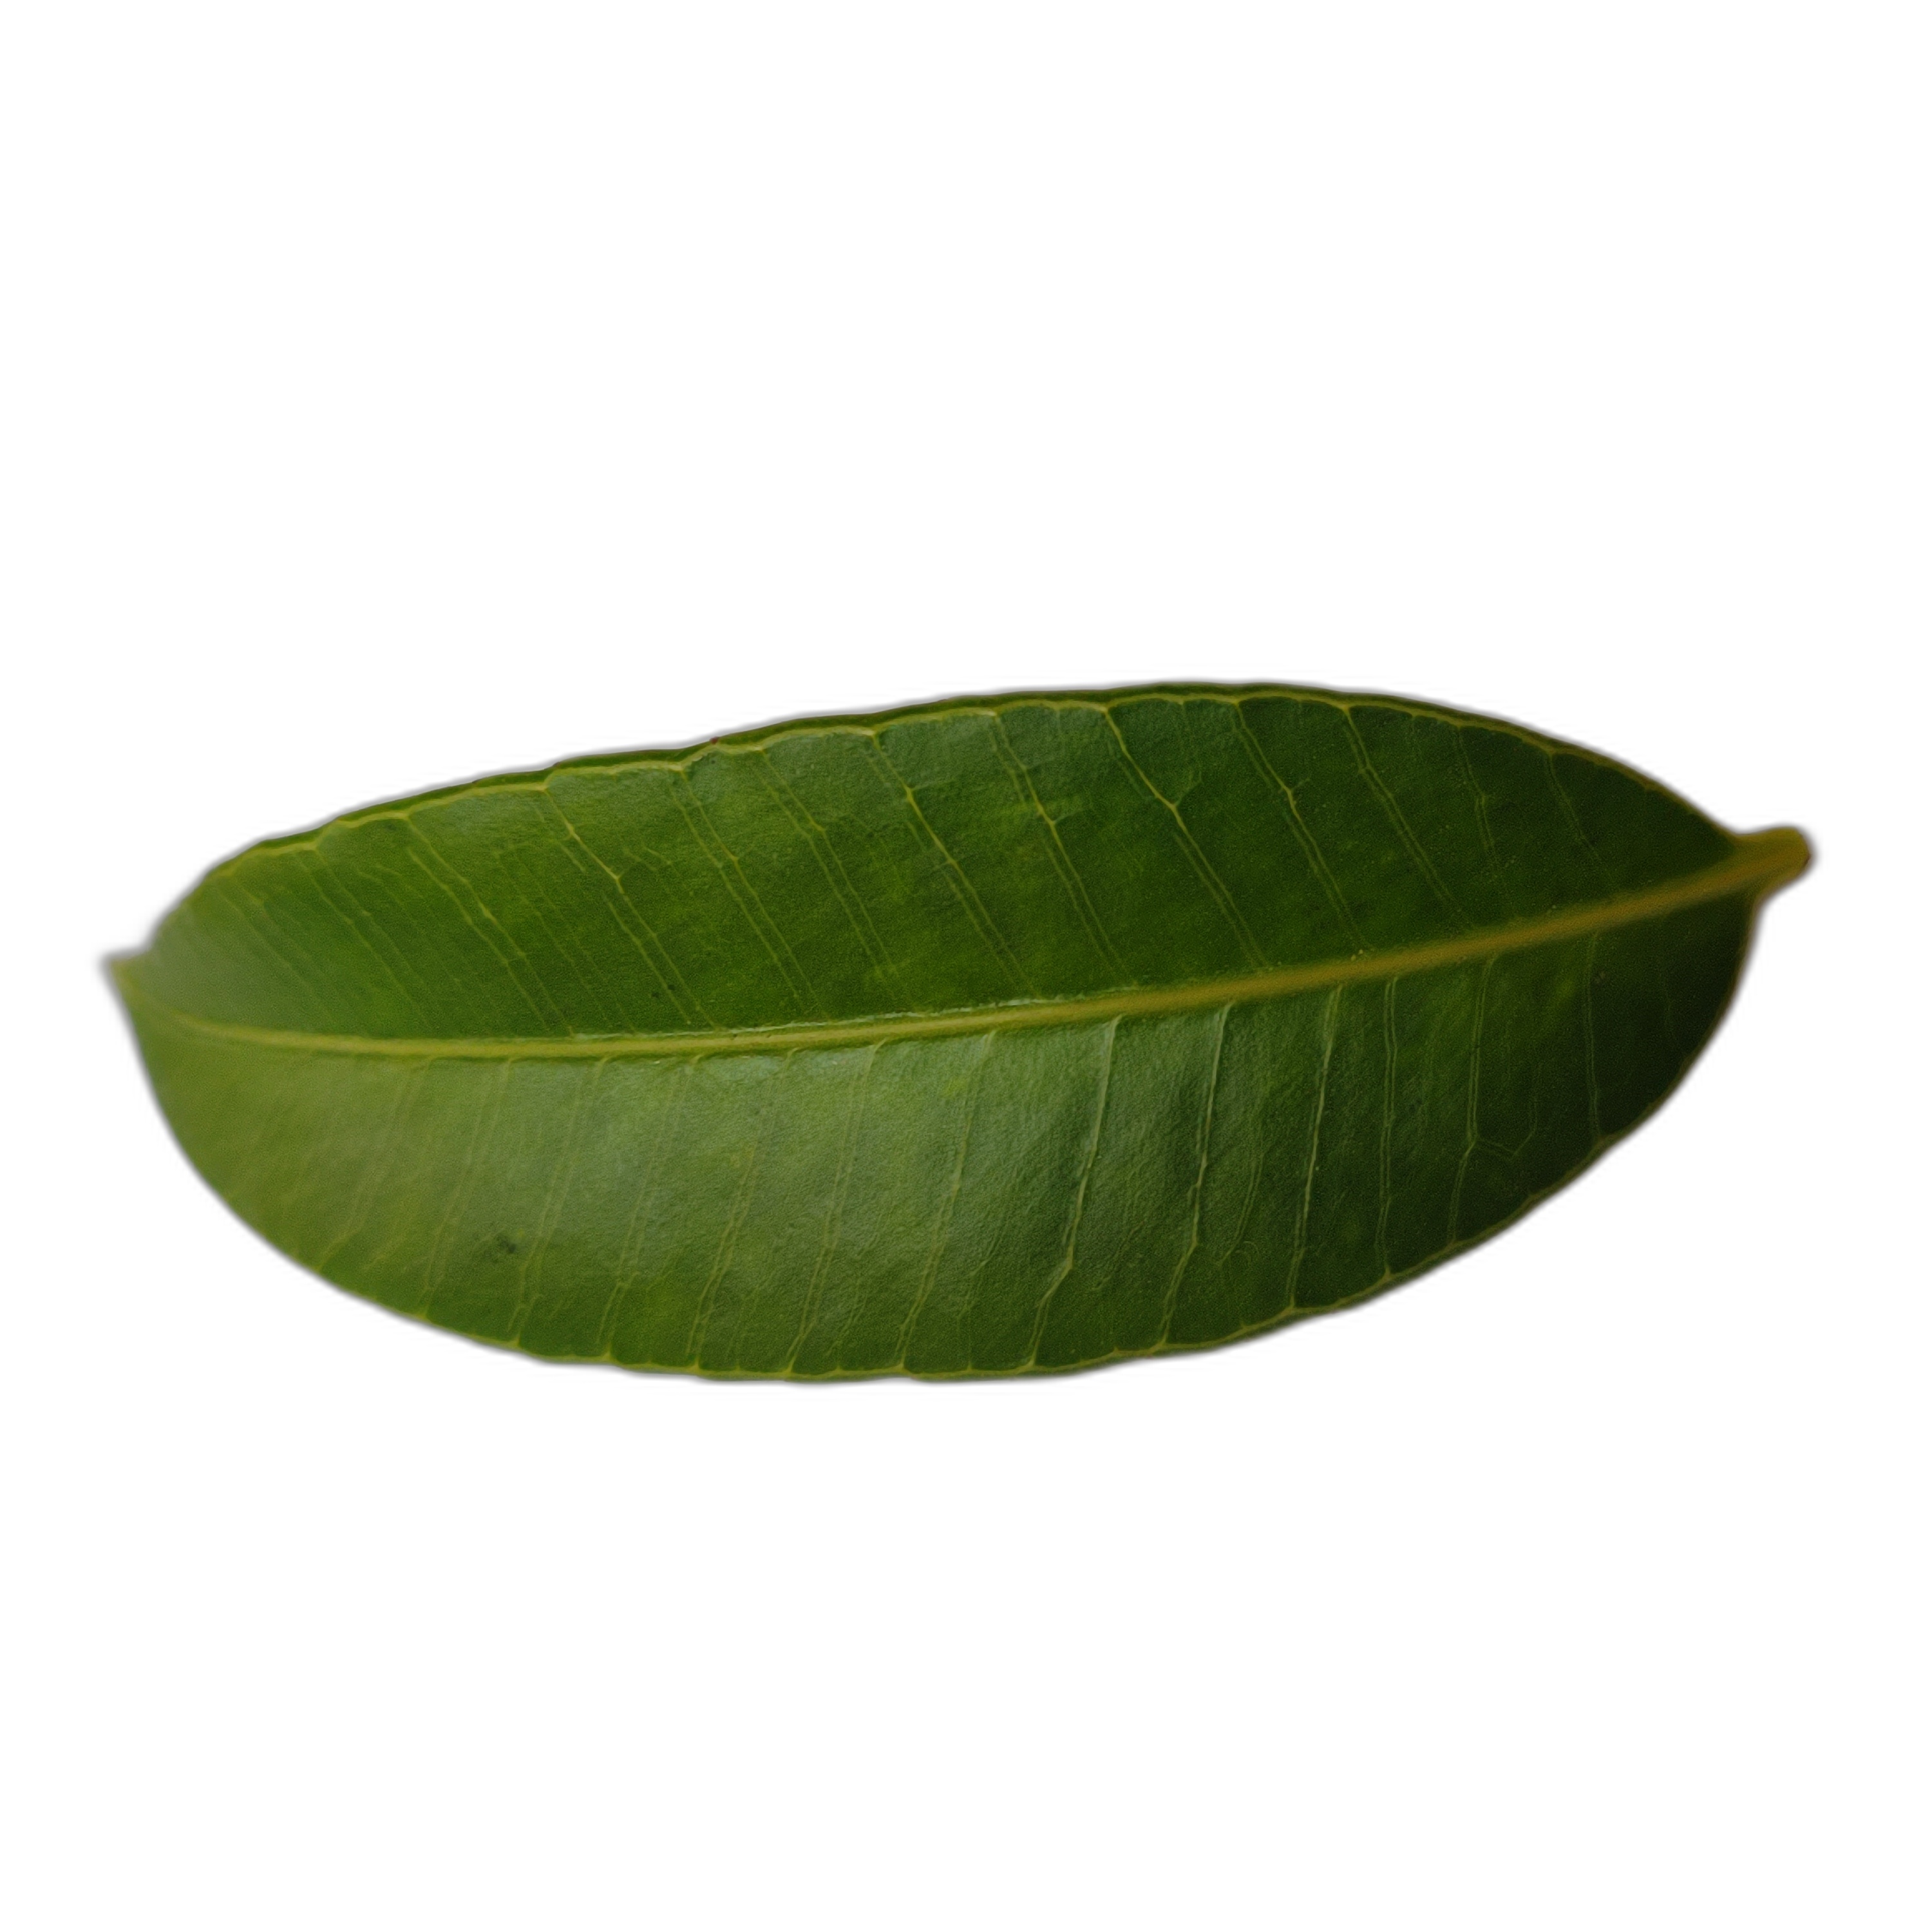
Label: healthy